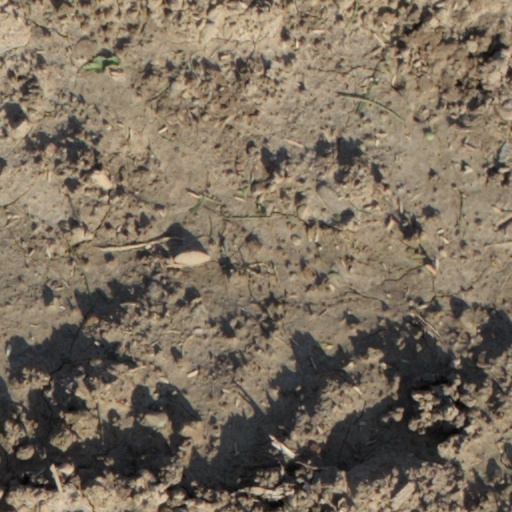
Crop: wheat